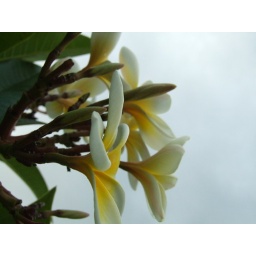
yellow frangipani flowers against blue sky